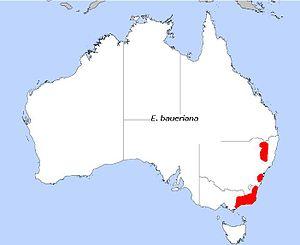
Eucalyptus baueriana, l'eucalyptus à feuilles rondes, est une espèce d'eucalyptus de la famille des Myrtaceae. Il est de taille petite à moyenne avec une écorce rugueuse et persistante sur les grosses branches, de couleur gris clair avec souvent des taches blanches.